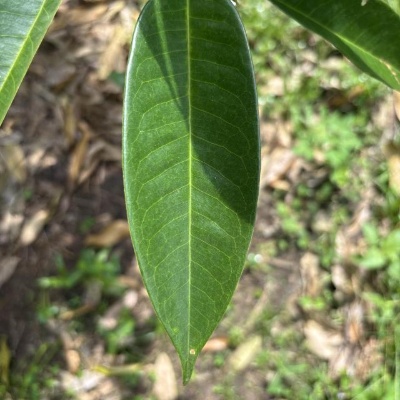
Label: Leaf_Healthy